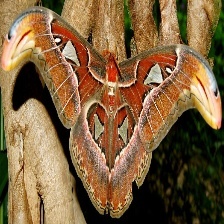
Species: ATLAS MOTH